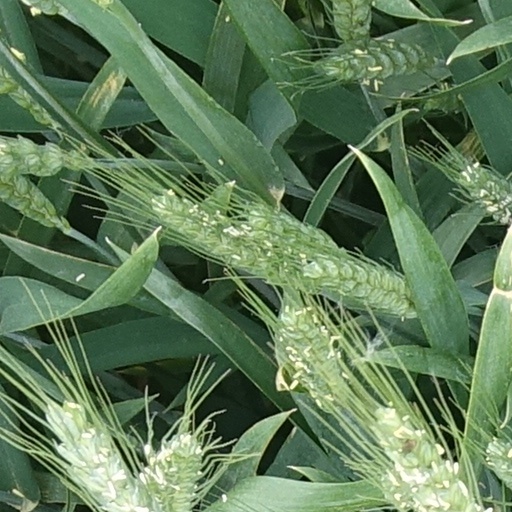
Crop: wheat